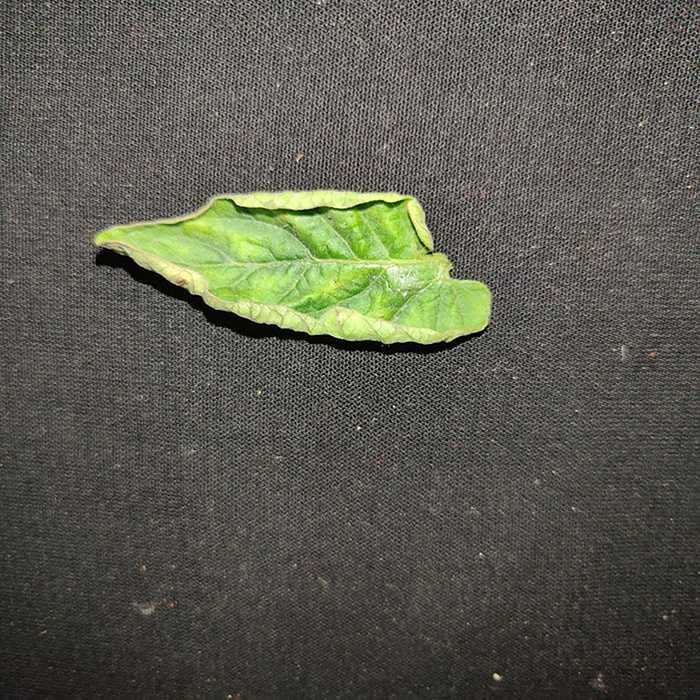
Plant: Tomato
Label: Tomato leaf curl virus